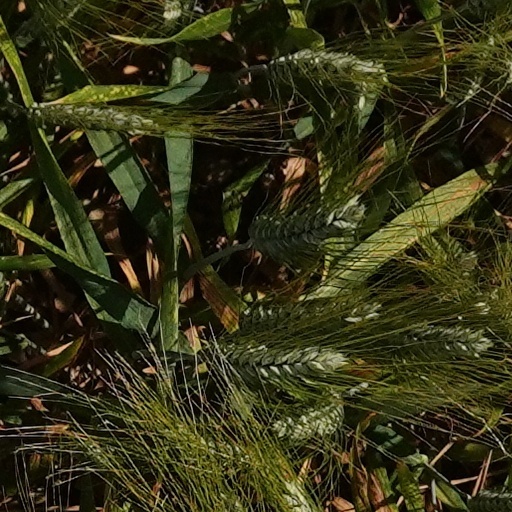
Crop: wheat